Roller hockey at the 1981 World Games

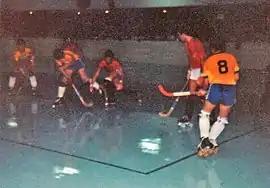
World Games I action in roller hockey

Roller hockey was one of the sports featured in World Games I. The 1981 Games were the first World Games, an international quadrennial multi-sport event, and were held in Santa Clara, California in the United States. Roller hockey or its more recent variant, inline hockey (since 2005) has appeared in all editions of the World Games to date, except 1997.